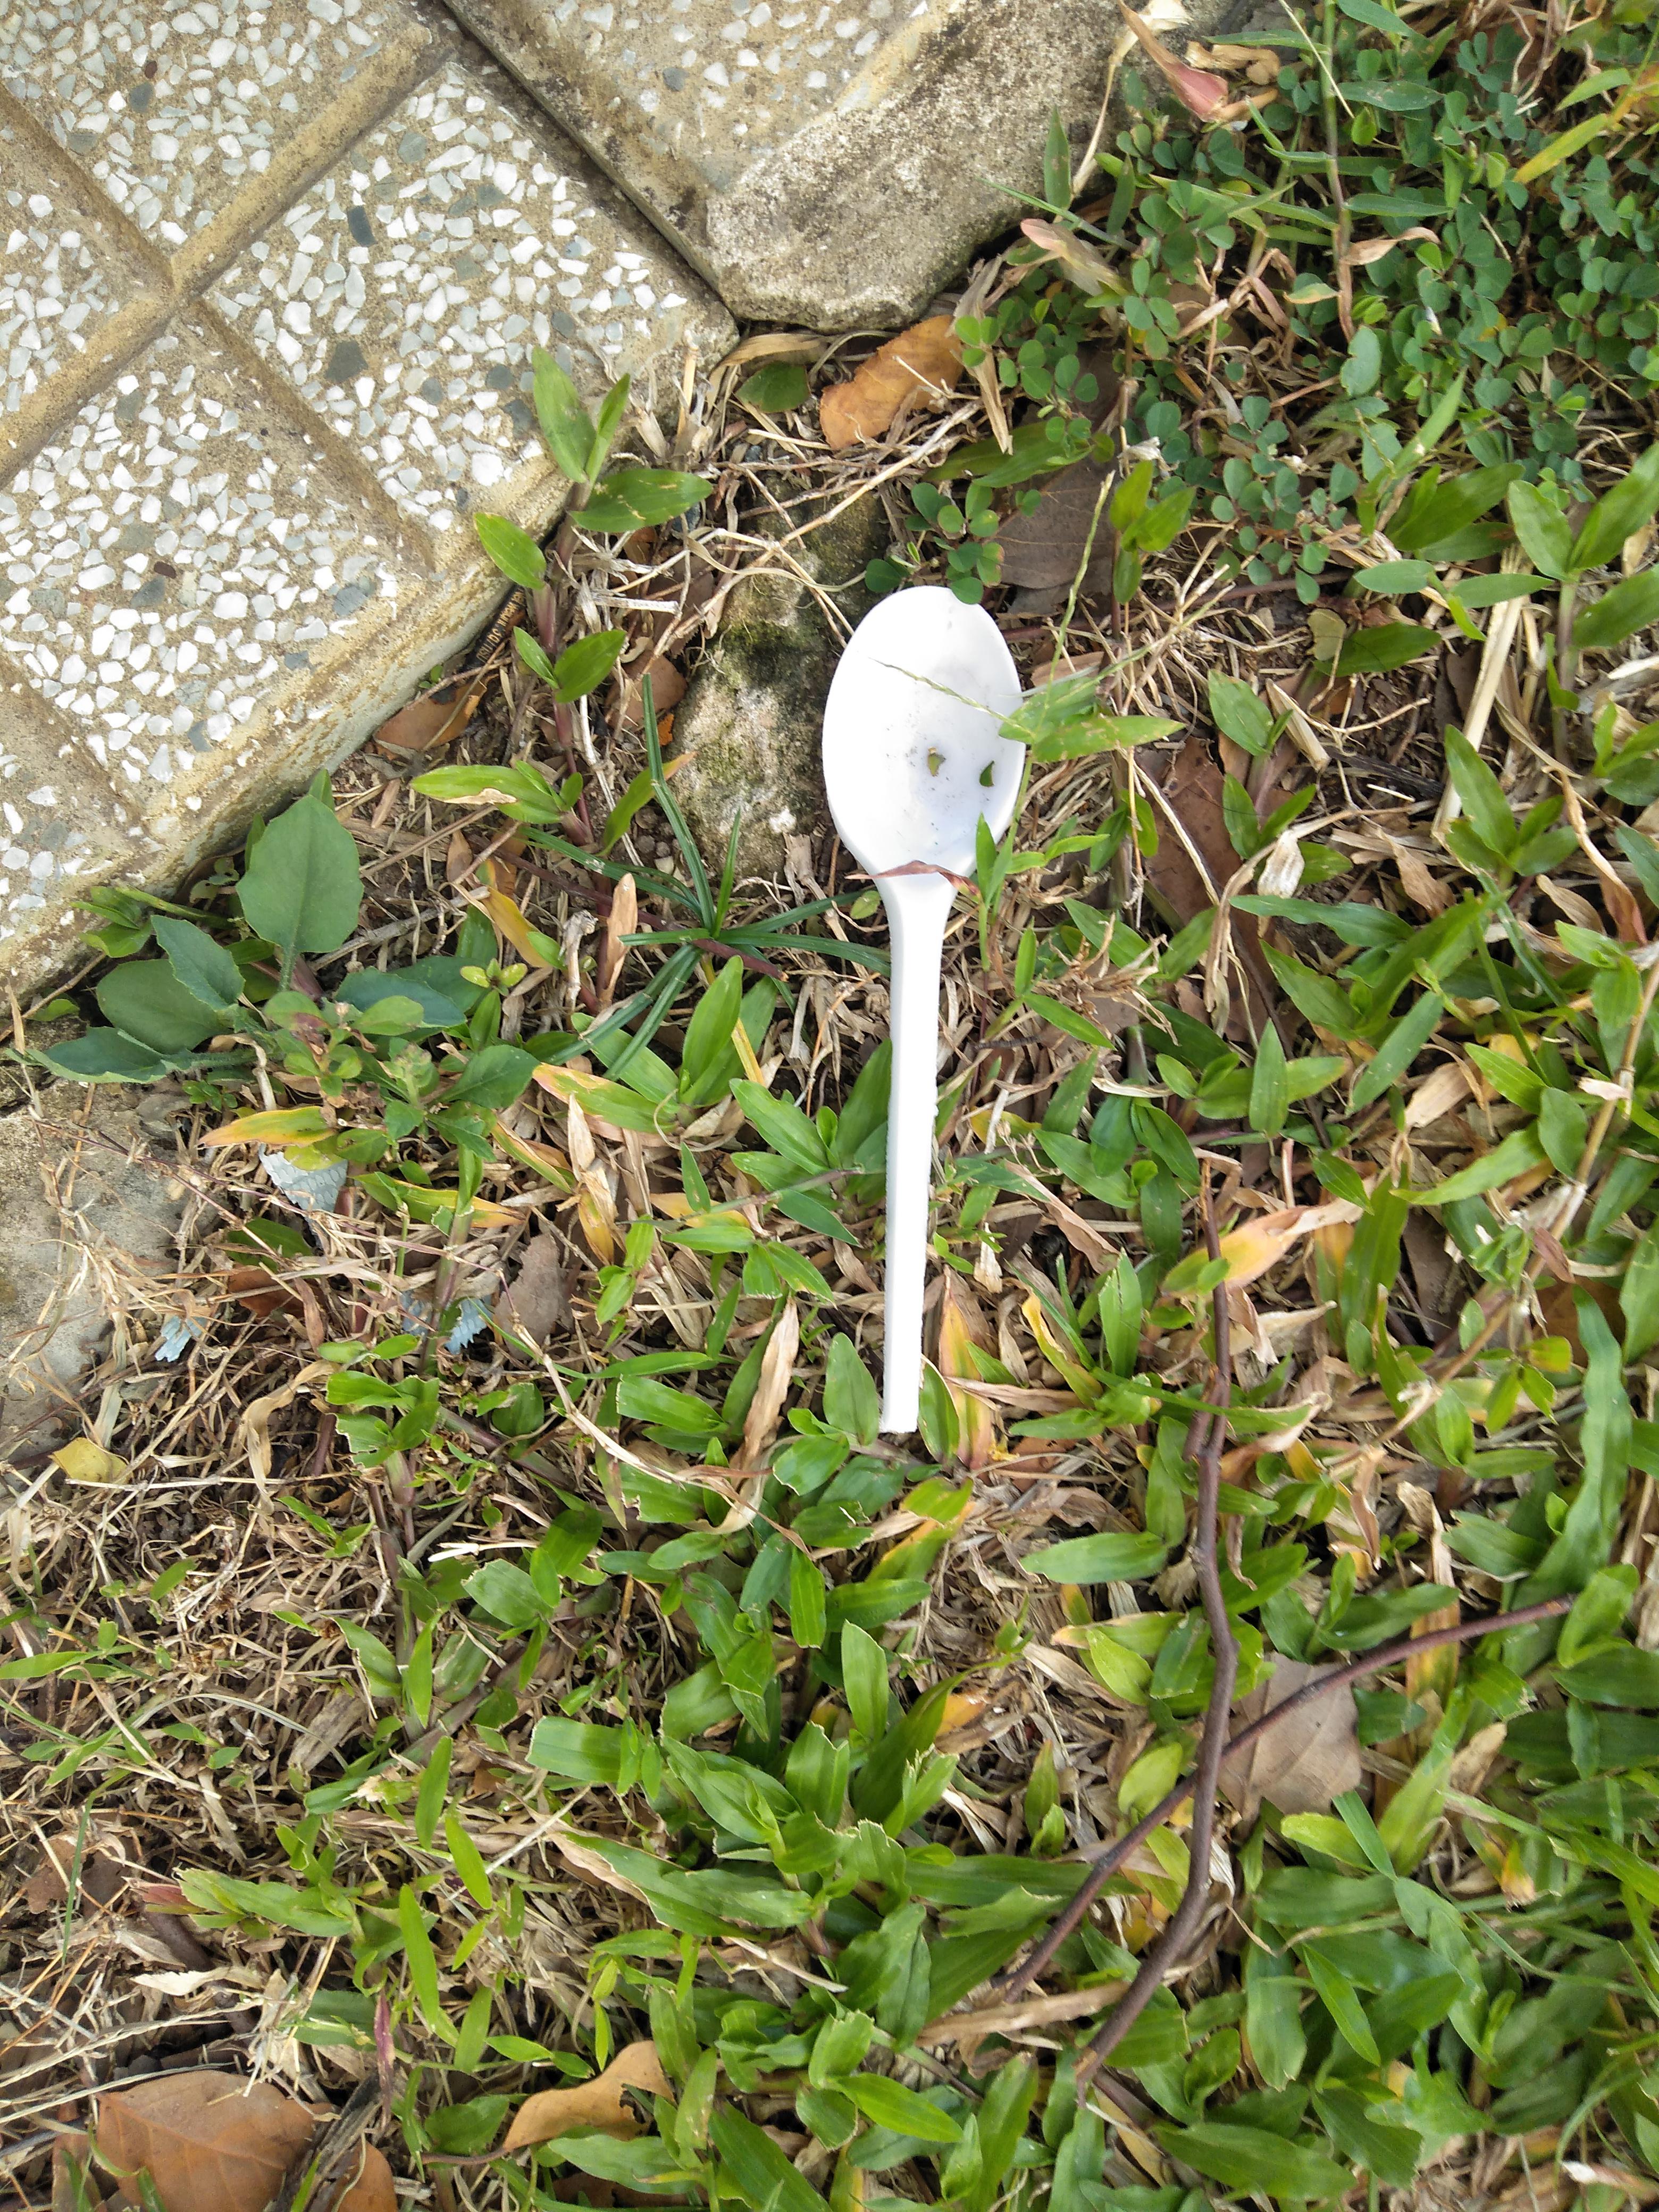
Object: Plastic utensils (Plastic utensils)